Senate of the Roman Empire

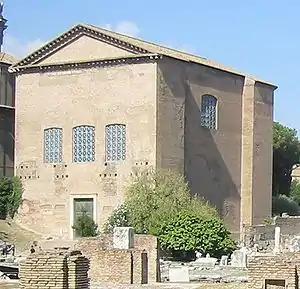
The Curia Julia in the Roman Forum, the seat of the imperial Senate

While the Roman assemblies continued to meet after the founding of the Empire, their powers were all transferred to the Senate, and so senatorial decrees ("senatus consulta") acquired the full force of law. The legislative powers of the Imperial Senate were principal of a financial and an administrative nature, although the senate did retain a range of powers over the provinces. The Senate could also regulate festivals and religious cults, grant special honors, excuse an individual (usually the Emperor) from legal liability, manage temples and public games, and even enact tax laws (but only with the acquiescence of the Emperor). However, it had no real authority over either the state religion or over public lands.